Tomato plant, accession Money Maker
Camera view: vertical (180 deg); turntable rotation: 270 degrees
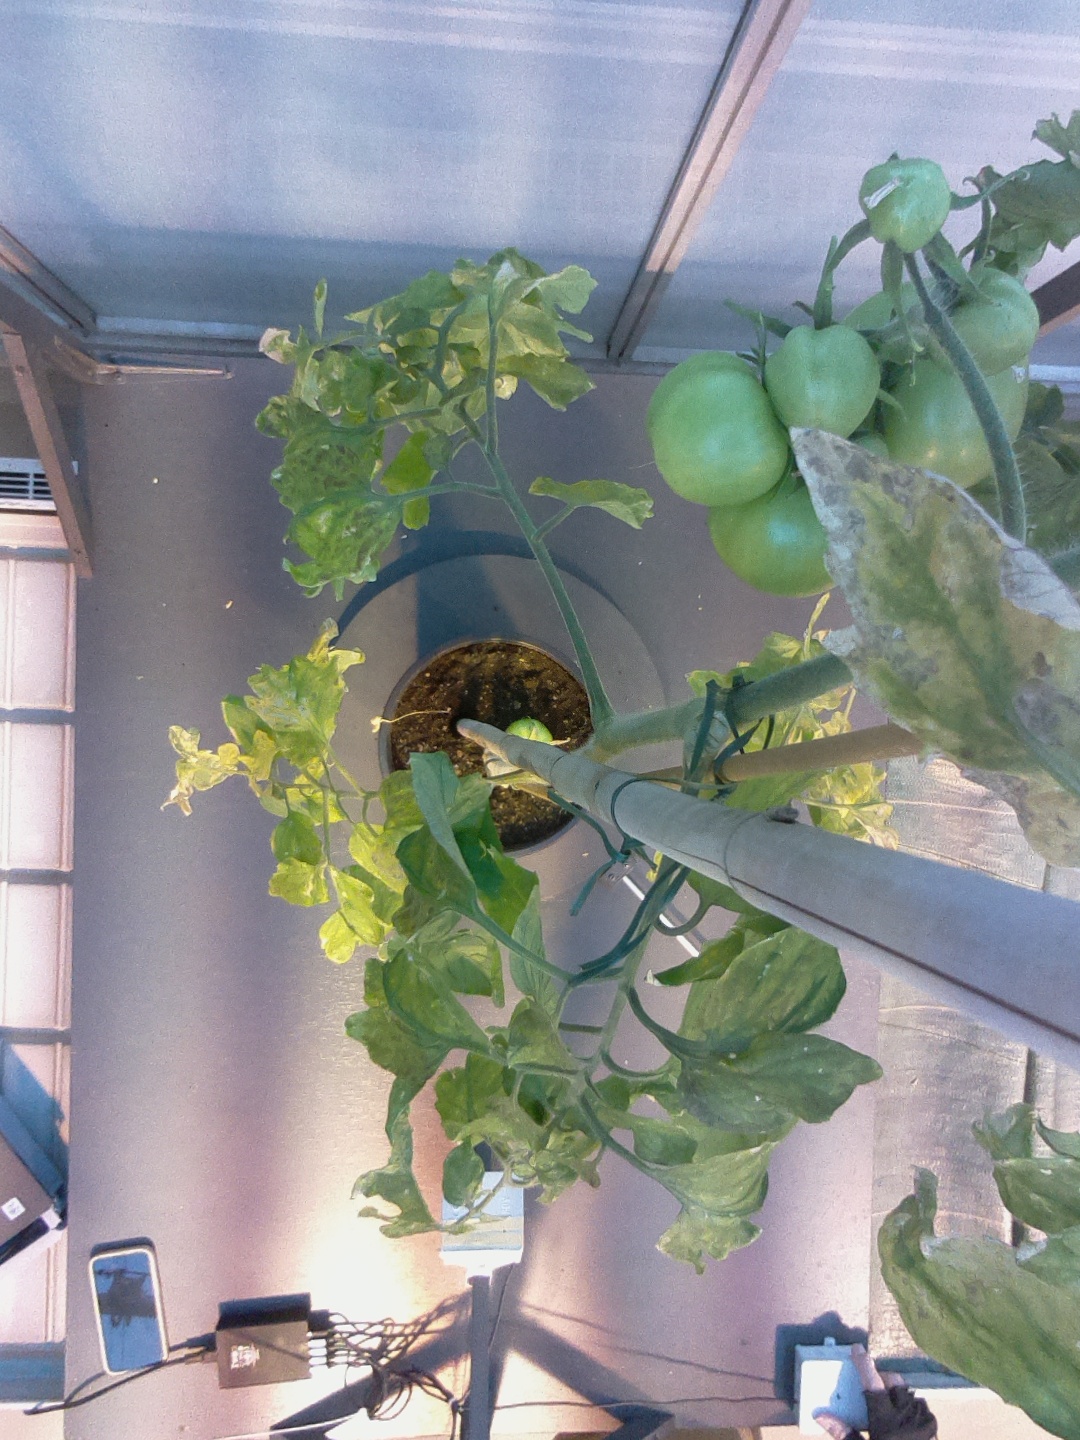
BBCH growth stage 79: 90% -100% of final fruit size